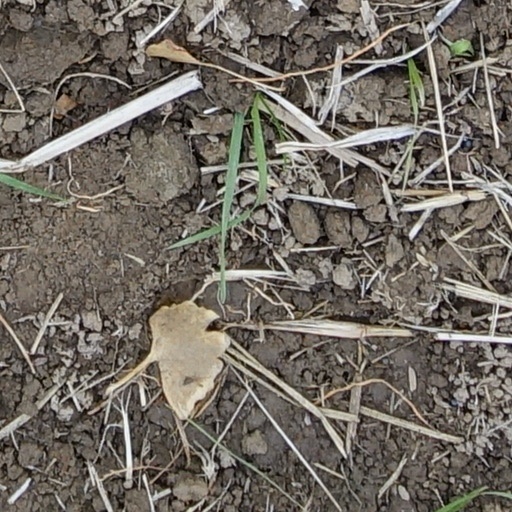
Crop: wheat